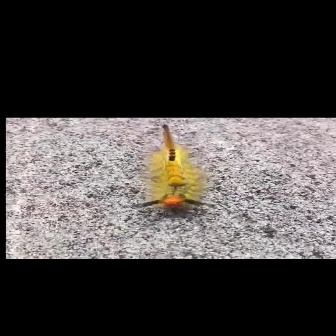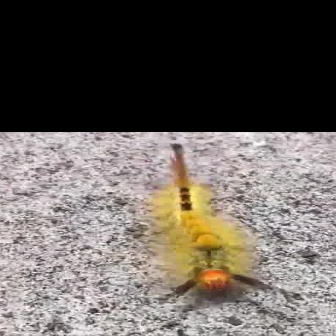
  Please identify the target specified by the bounding box [128,123,215,210] in the first image and locate it in the second image. Return the coordinates in [x_min,y_min,x_max,y_max] format.
Answer: [148,142,306,300]